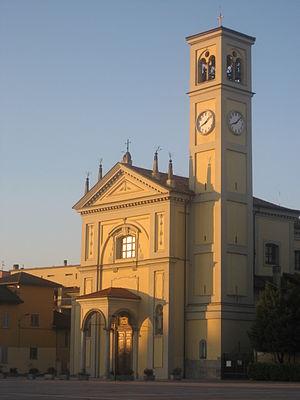
Chiesa di Piazza della Pieve. Italiano: Chiesa di Piazza della Pieve. La chiesa prepositurale di San Donato a San Donato Milanese.
Prepositura en italien ou propositura en toscan est, en Italie et notamment en Toscane, un terme utilisé dans la religion catholique, et dans le rite ambrosien milanais en Lombardie, pour désigner l'office, la dignité d'un curé ou prévôt chargé de privilèges spéciaux dans une paroisse. Par extension c'est aussi le nom donné à l'église prévôtale ou paroissiale siège de son office.
San Donato Milanese est une ville de la ville métropolitaine de Milan en Lombardie.